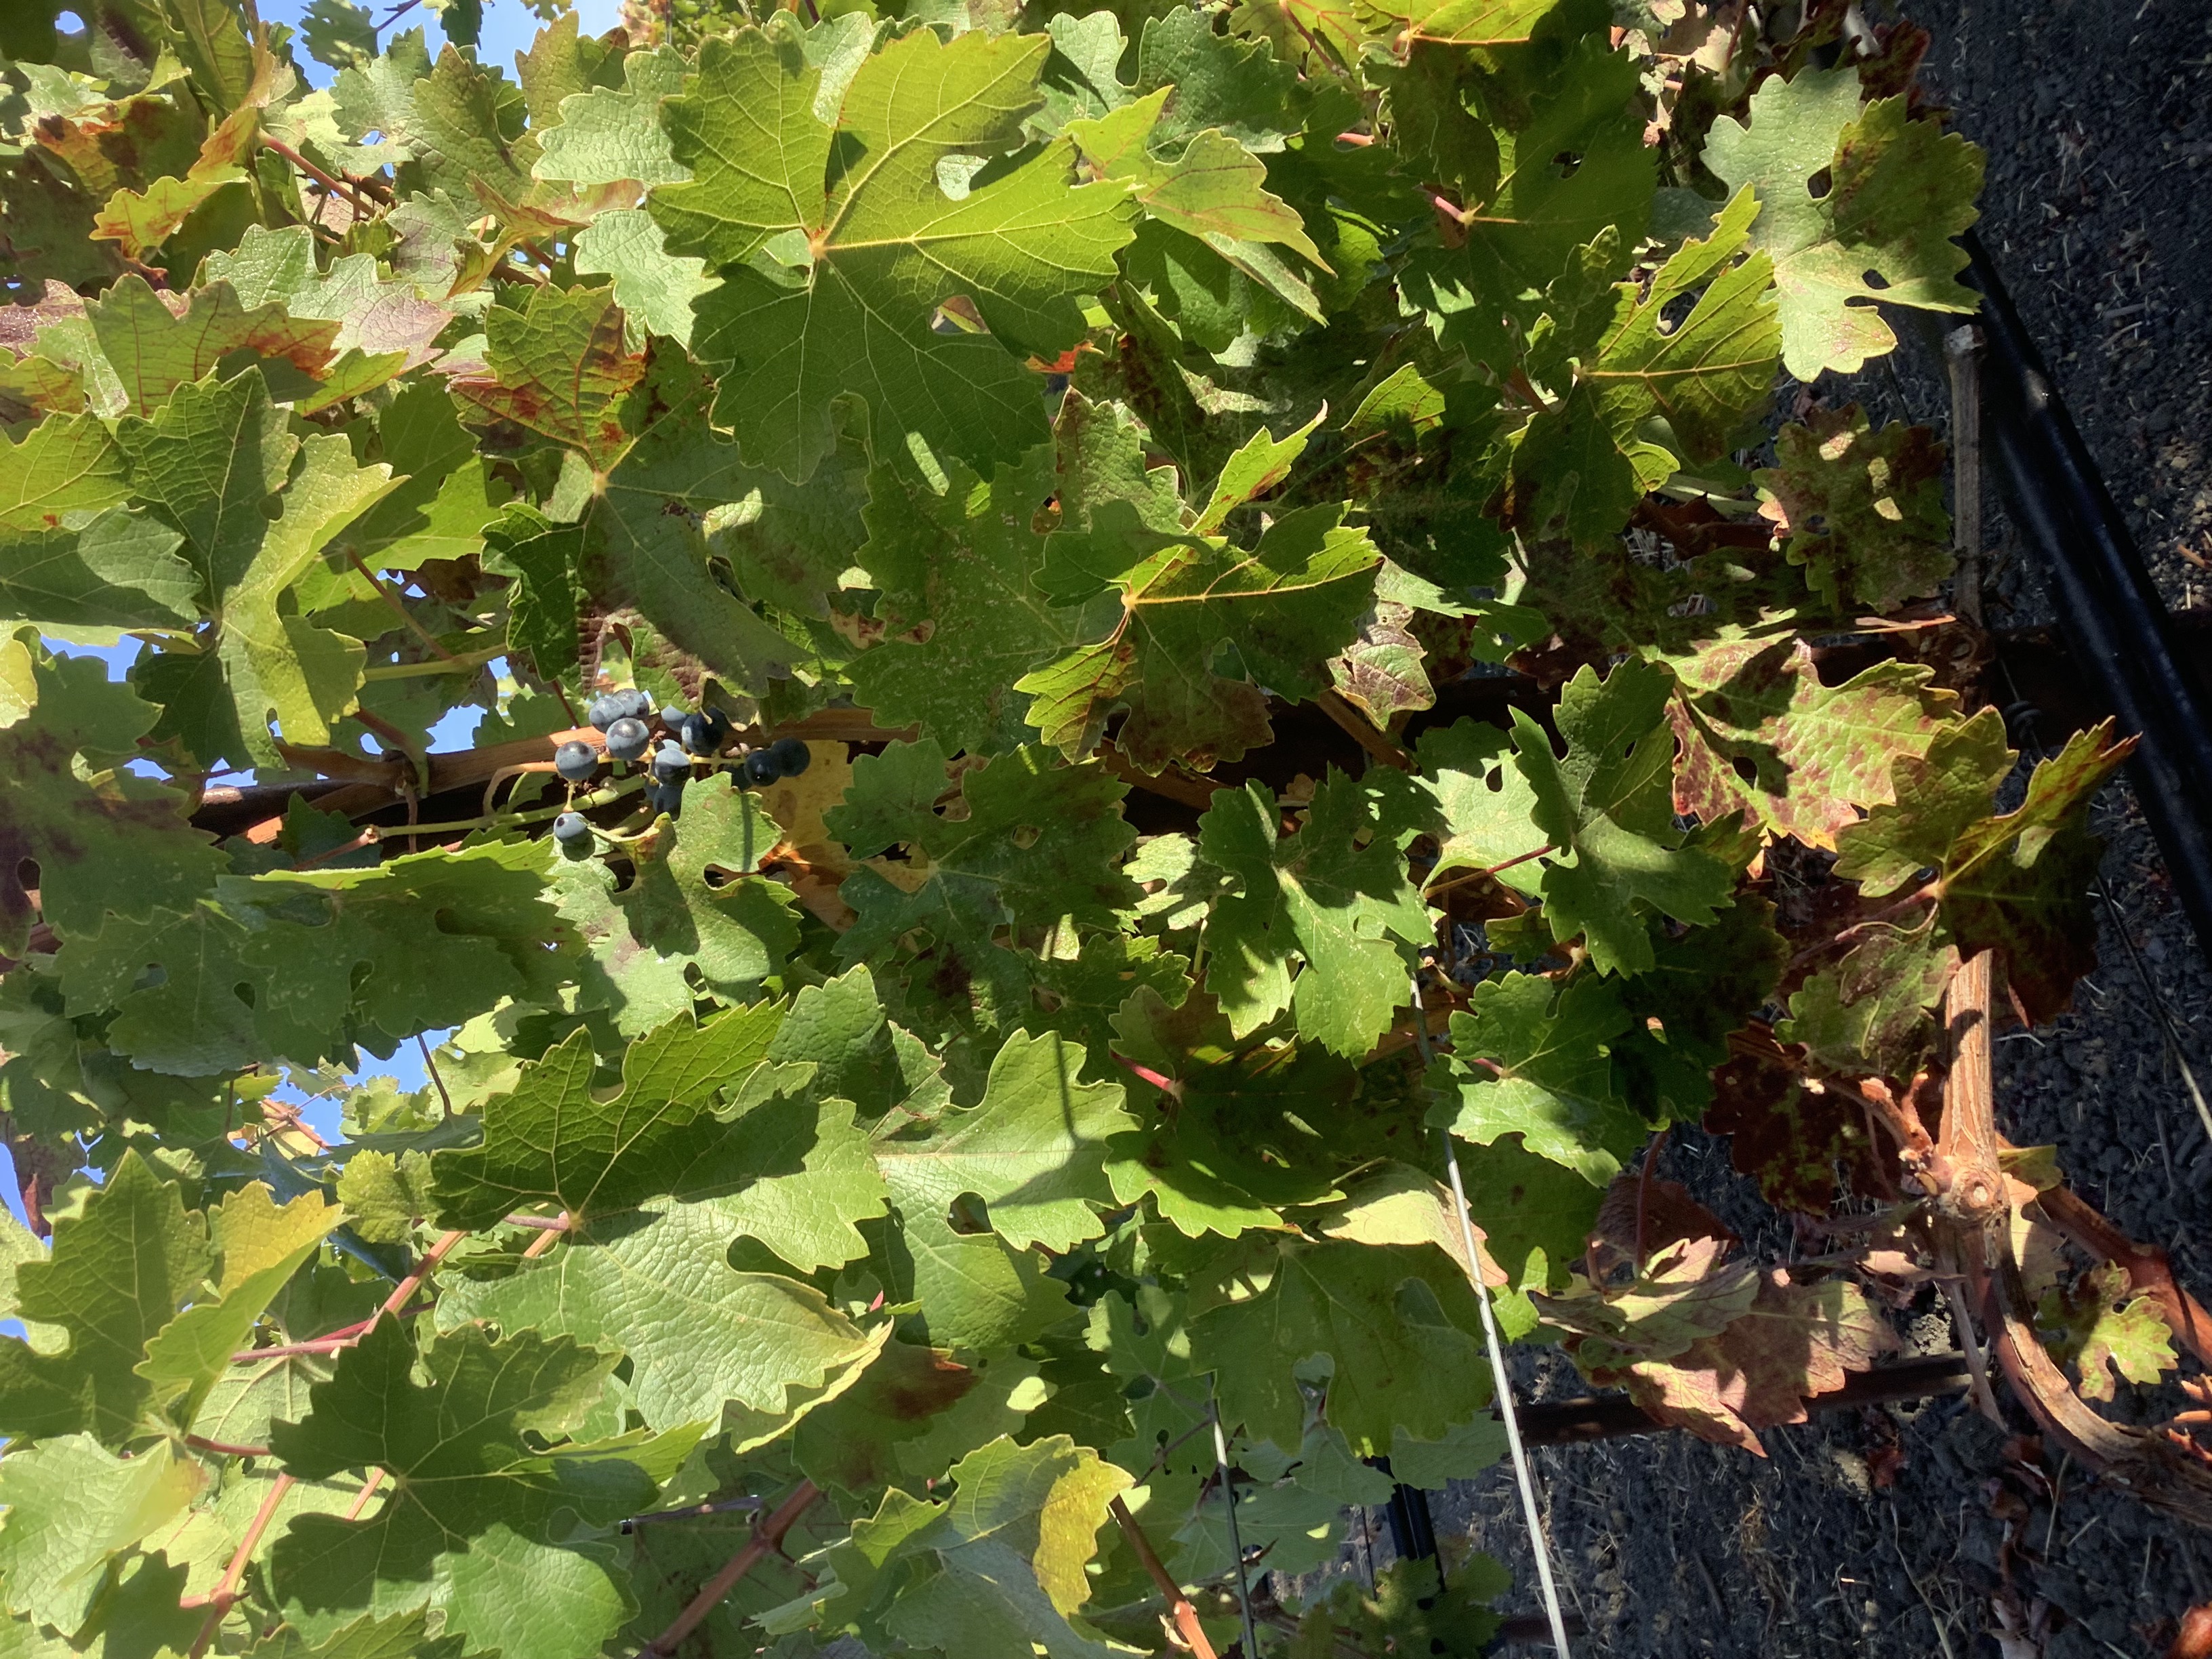
Label: Red Blotch